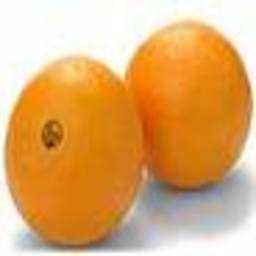
Label: peels